Safico Building

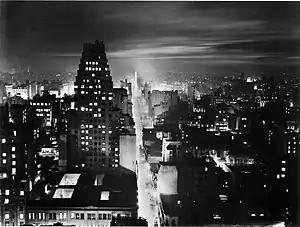
The Safico Building photographed by Horacio Coppola from the Comega Building in 1936

The Safico Building is a 90 meters rationalist and art-déco skyscraper with some Bauhaus elements, built out of reinforced concrete in Buenos Aires, Argentina in 1933.